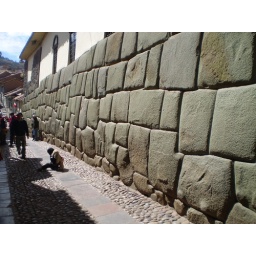
Incan stone wall in Cuzco, Peru